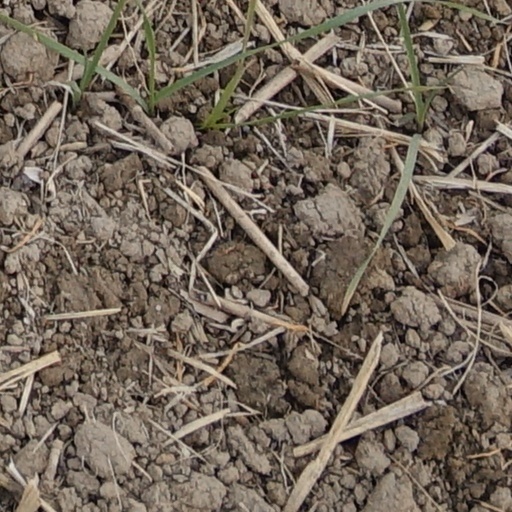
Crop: wheat